First French War of Religion in the provinces

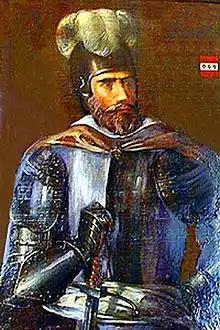
Baron des Adrets, Protestant commander in the Dauphiné until his defection in January 1563

In Provence, the governor the comte de Tende was not openly Protestant, but was at least sympathetic to Protestantism. His second son the comte de Cipierre and second wife Françoise de Foix-Candalle were both openly Protestant. In opposition to the governor and the comte de Crussol, the seigneur de Flassans who had been pushed out of Aix destroyed a royal company and pillaged the countryside around the city. In early March Tende was able to defeat Flassans' forces, that had terrorised the Protestants of Provence during 1561. Flassans was driven out of Provence by a combined army of Tende and Mauvans. Flassans defeat came despite the 500 reinforcements he had received. Tende, Mauvans and Crussol sacked the Flassans stronghold of Barjols on 6 March. Tende did not approve of the massacre that followed, and entrusted his son in law Jacques de Cardé with stopping the violence. Flassans himself was able to escape the slaughter of his men. He fled to the Île de Porquerolles. In the wake of the massacre of Barjols, Crussol's commission was challenged at the court on the grounds of his Protestant sympathies.